McMahon Line

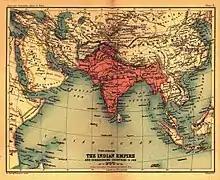
Map of "The Indian Empire and surrounding countries", from "Imperial Gazetteer of India", shows the "Outer line" as the boundary between the British India and the Chinese Empire.

Simla was initially rejected by the Government of India as incompatible with the 1907 Anglo-Russian Convention. C. U. Aitchison's "A Collection of Treaties", was published with a note stating that no binding agreement had been reached at Simla. The Anglo-Russian Convention was jointly renounced by Russia and Britain in 1921, but the McMahon Line was forgotten until 1935, when interest was revived by civil service officer Olaf Caroe. The Survey of India published a map showing the McMahon Line as the official boundary in 1937. In 1938, the British published the Simla Accord in Aitchison's "Treaties". A volume published earlier was recalled from libraries and replaced with a volume that includes the Simla Accord together with an editor's note stating that Tibet and Britain, but not China, accepted the agreement as binding. The replacement volume has a false 1929 publication date.